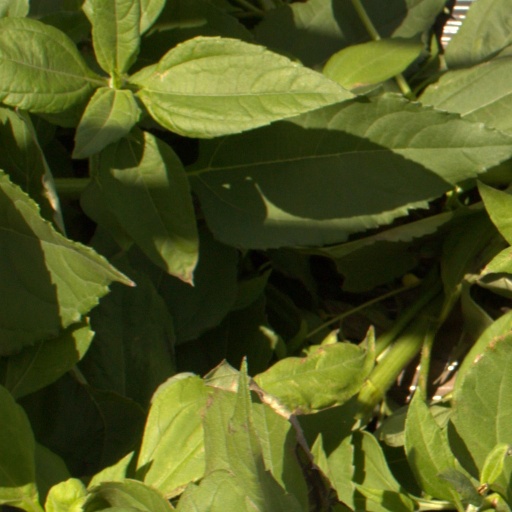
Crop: Jerusalem artichoke